John K. Wells

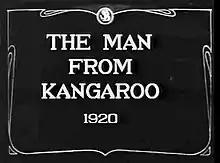

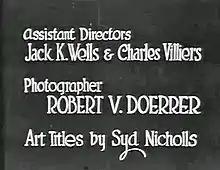

The fruits of the Lucas contingent resulted in a trio of films. The first film was The Man from Kangaroo, released in Australia on January 24, 1920. The film featured Snowy Baker, directed by Wilfred Lucas and written by Bess Meredyth. The film's leading lady was Agnes Vernon. They list John Wells as one of the Assistant Directors and a film editor. The 73-minute feature film was produced by E. J. Carroll and Snowy Baker. The film was shot on location in Kangaroo Valley during September and October 1919. The film was a success at the box office. The movie was repackaged for the American market, renamed to and premiered in New York on November 1, 1921. This was the only movie of the trio of Lucas films to survive.